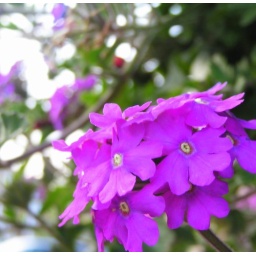
had to stop every five seconds in awe of the flowers on the coast as I am surrounded by cactus.